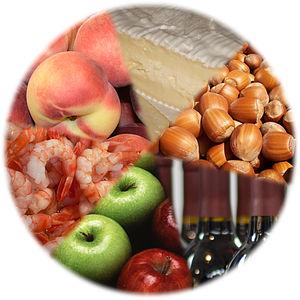
L'allergie est un phénomène d'exagération pathologique de la réponse immunitaire, en particulier la réaction inflammatoire, face à un antigène généralement étranger à l'organisme — on parle plus précisément d'allergène dans le cas de l'allergie. Il s'agit d'une forme d'hypersensibilité. Les traitements consistant à rendre l'organisme tolérant à la substance incriminée sont dits de « désensibilisation ».
L'allergie alimentaire est une allergie consécutive à l'ingestion de molécules alimentaires habituellement inoffensives.